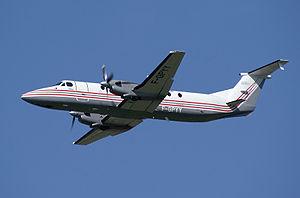
Beechcraft B1900C d'Atlantique Air Assistance